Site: brandenburg
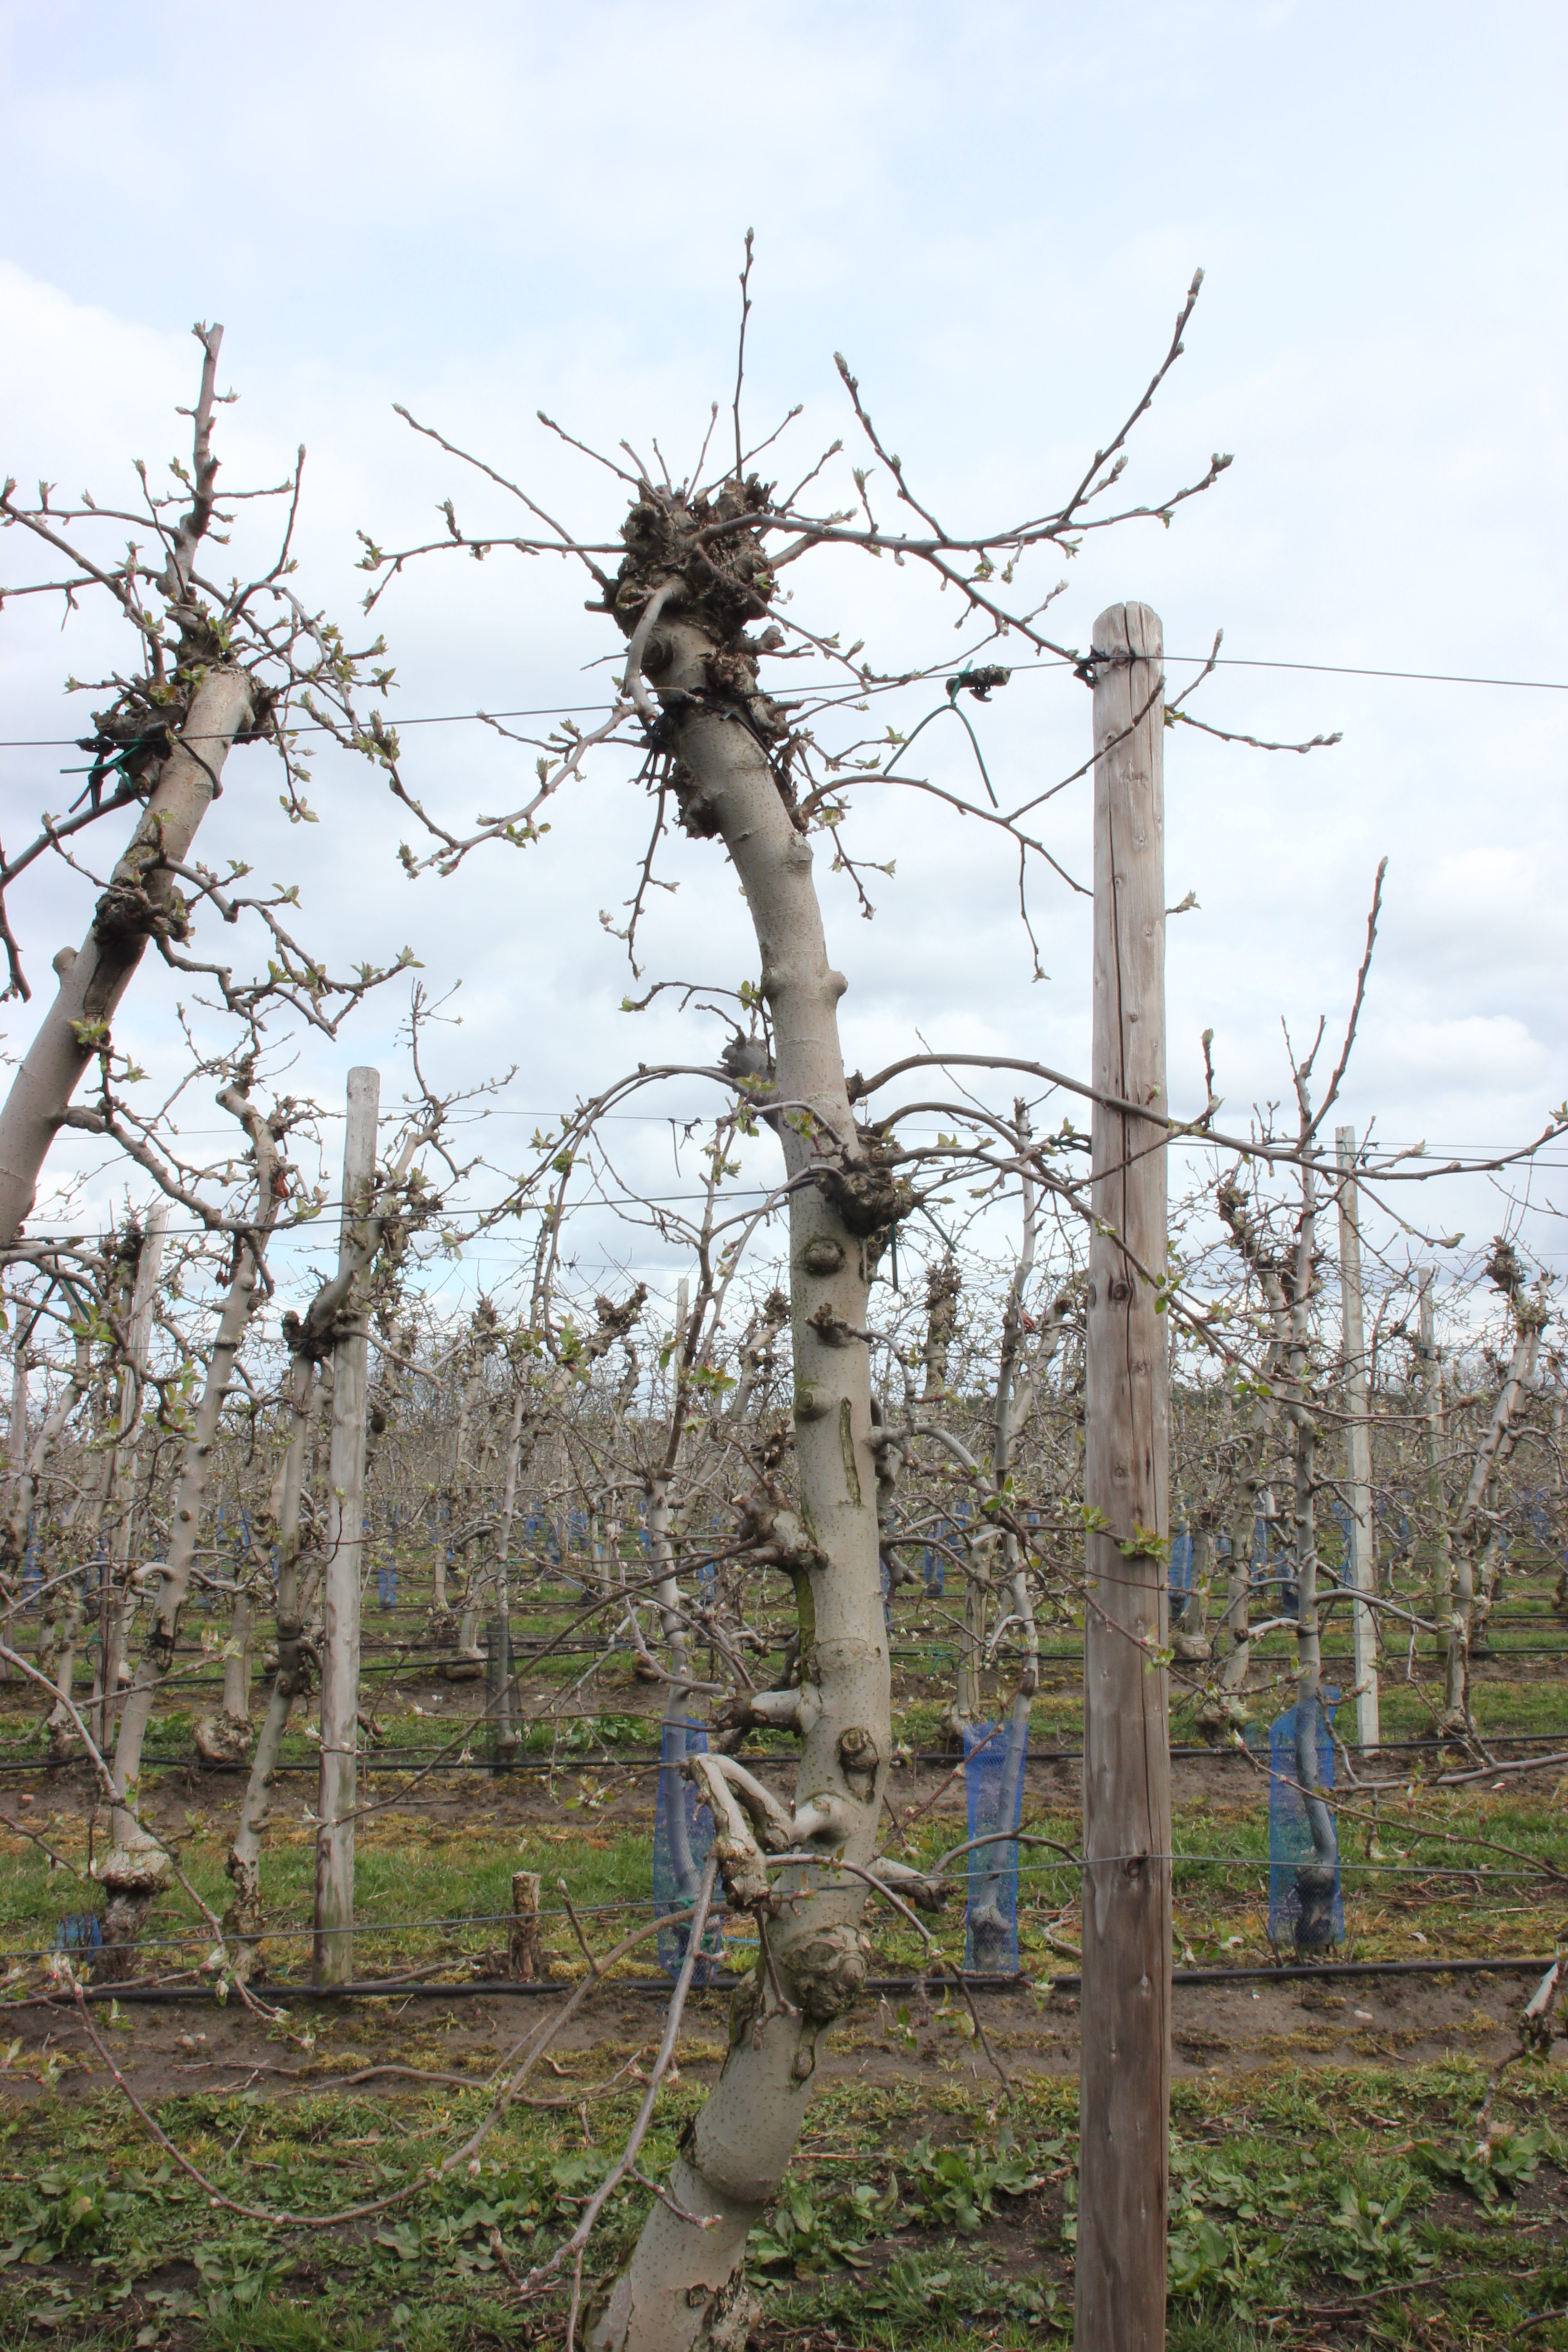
Growth stage (BBCH 55): Inflorescence emergence